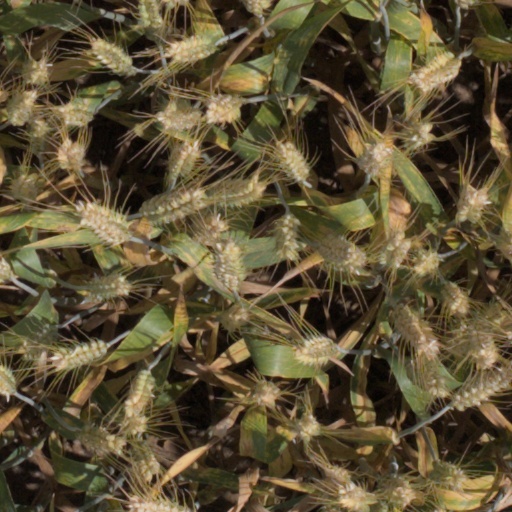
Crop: wheat